FC Twente

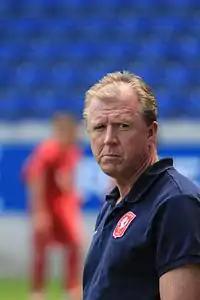
Steve McClaren, the first manager to win the title for FC Twente.

The club's mother corporation (FC Twente '65) was declared bankrupt in the 2002–03 season, almost leading to the club's going out of existence. Despite the club's financial troubles, it continued to enjoy success, reaching the 2004 KNVB Cup final, and finishing fourth in the 2006-07 Eredivisie season under the stewardship of chairman Joop Munsterman. In the 2007–08 season, Twente placed fourth and won the play-offs for a ticket to the Champions League qualifiers by defeating Ajax in the play-off finals.